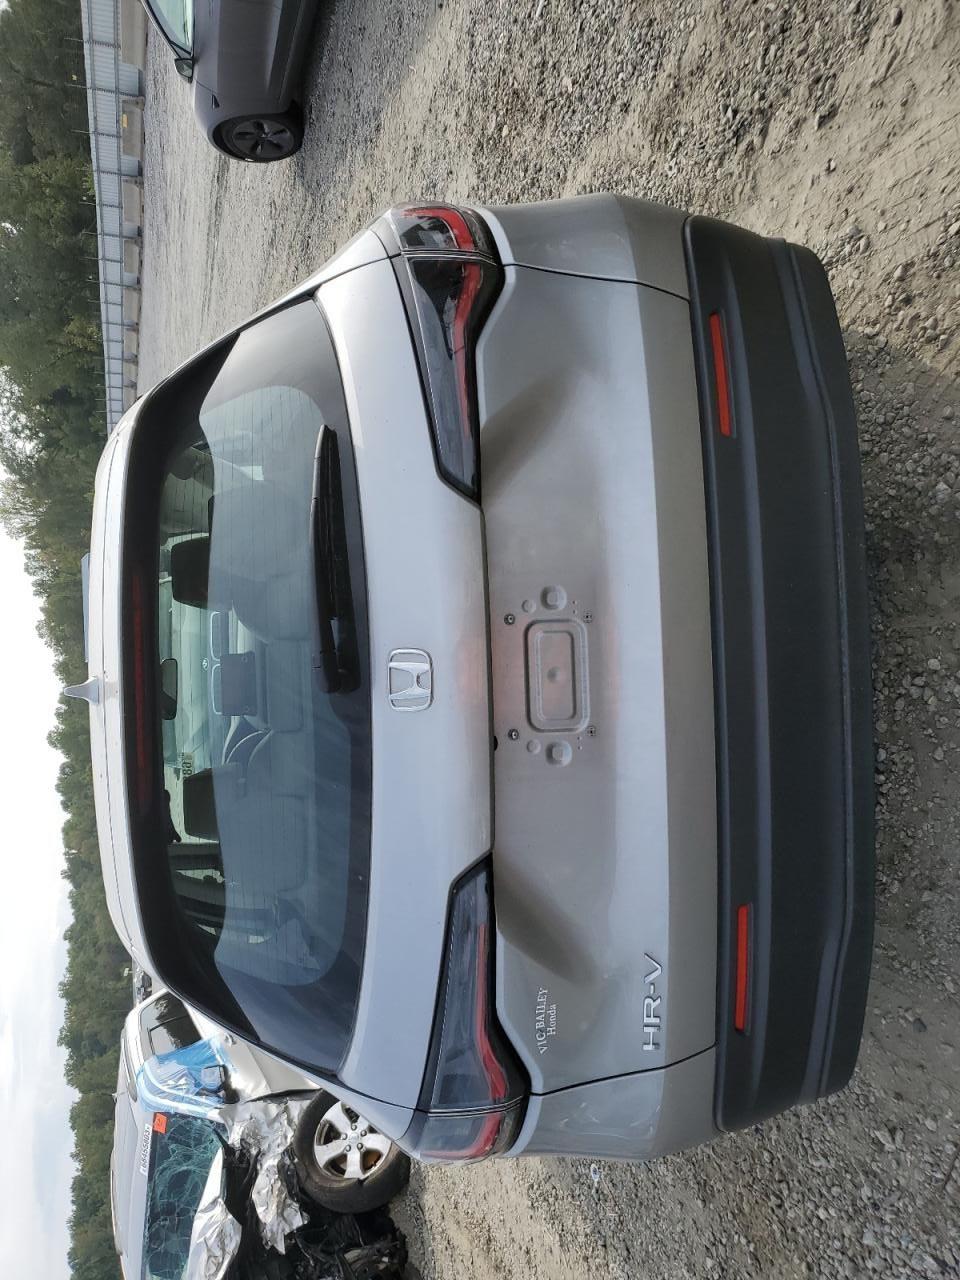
Aucun dommage détecté.
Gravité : aucun